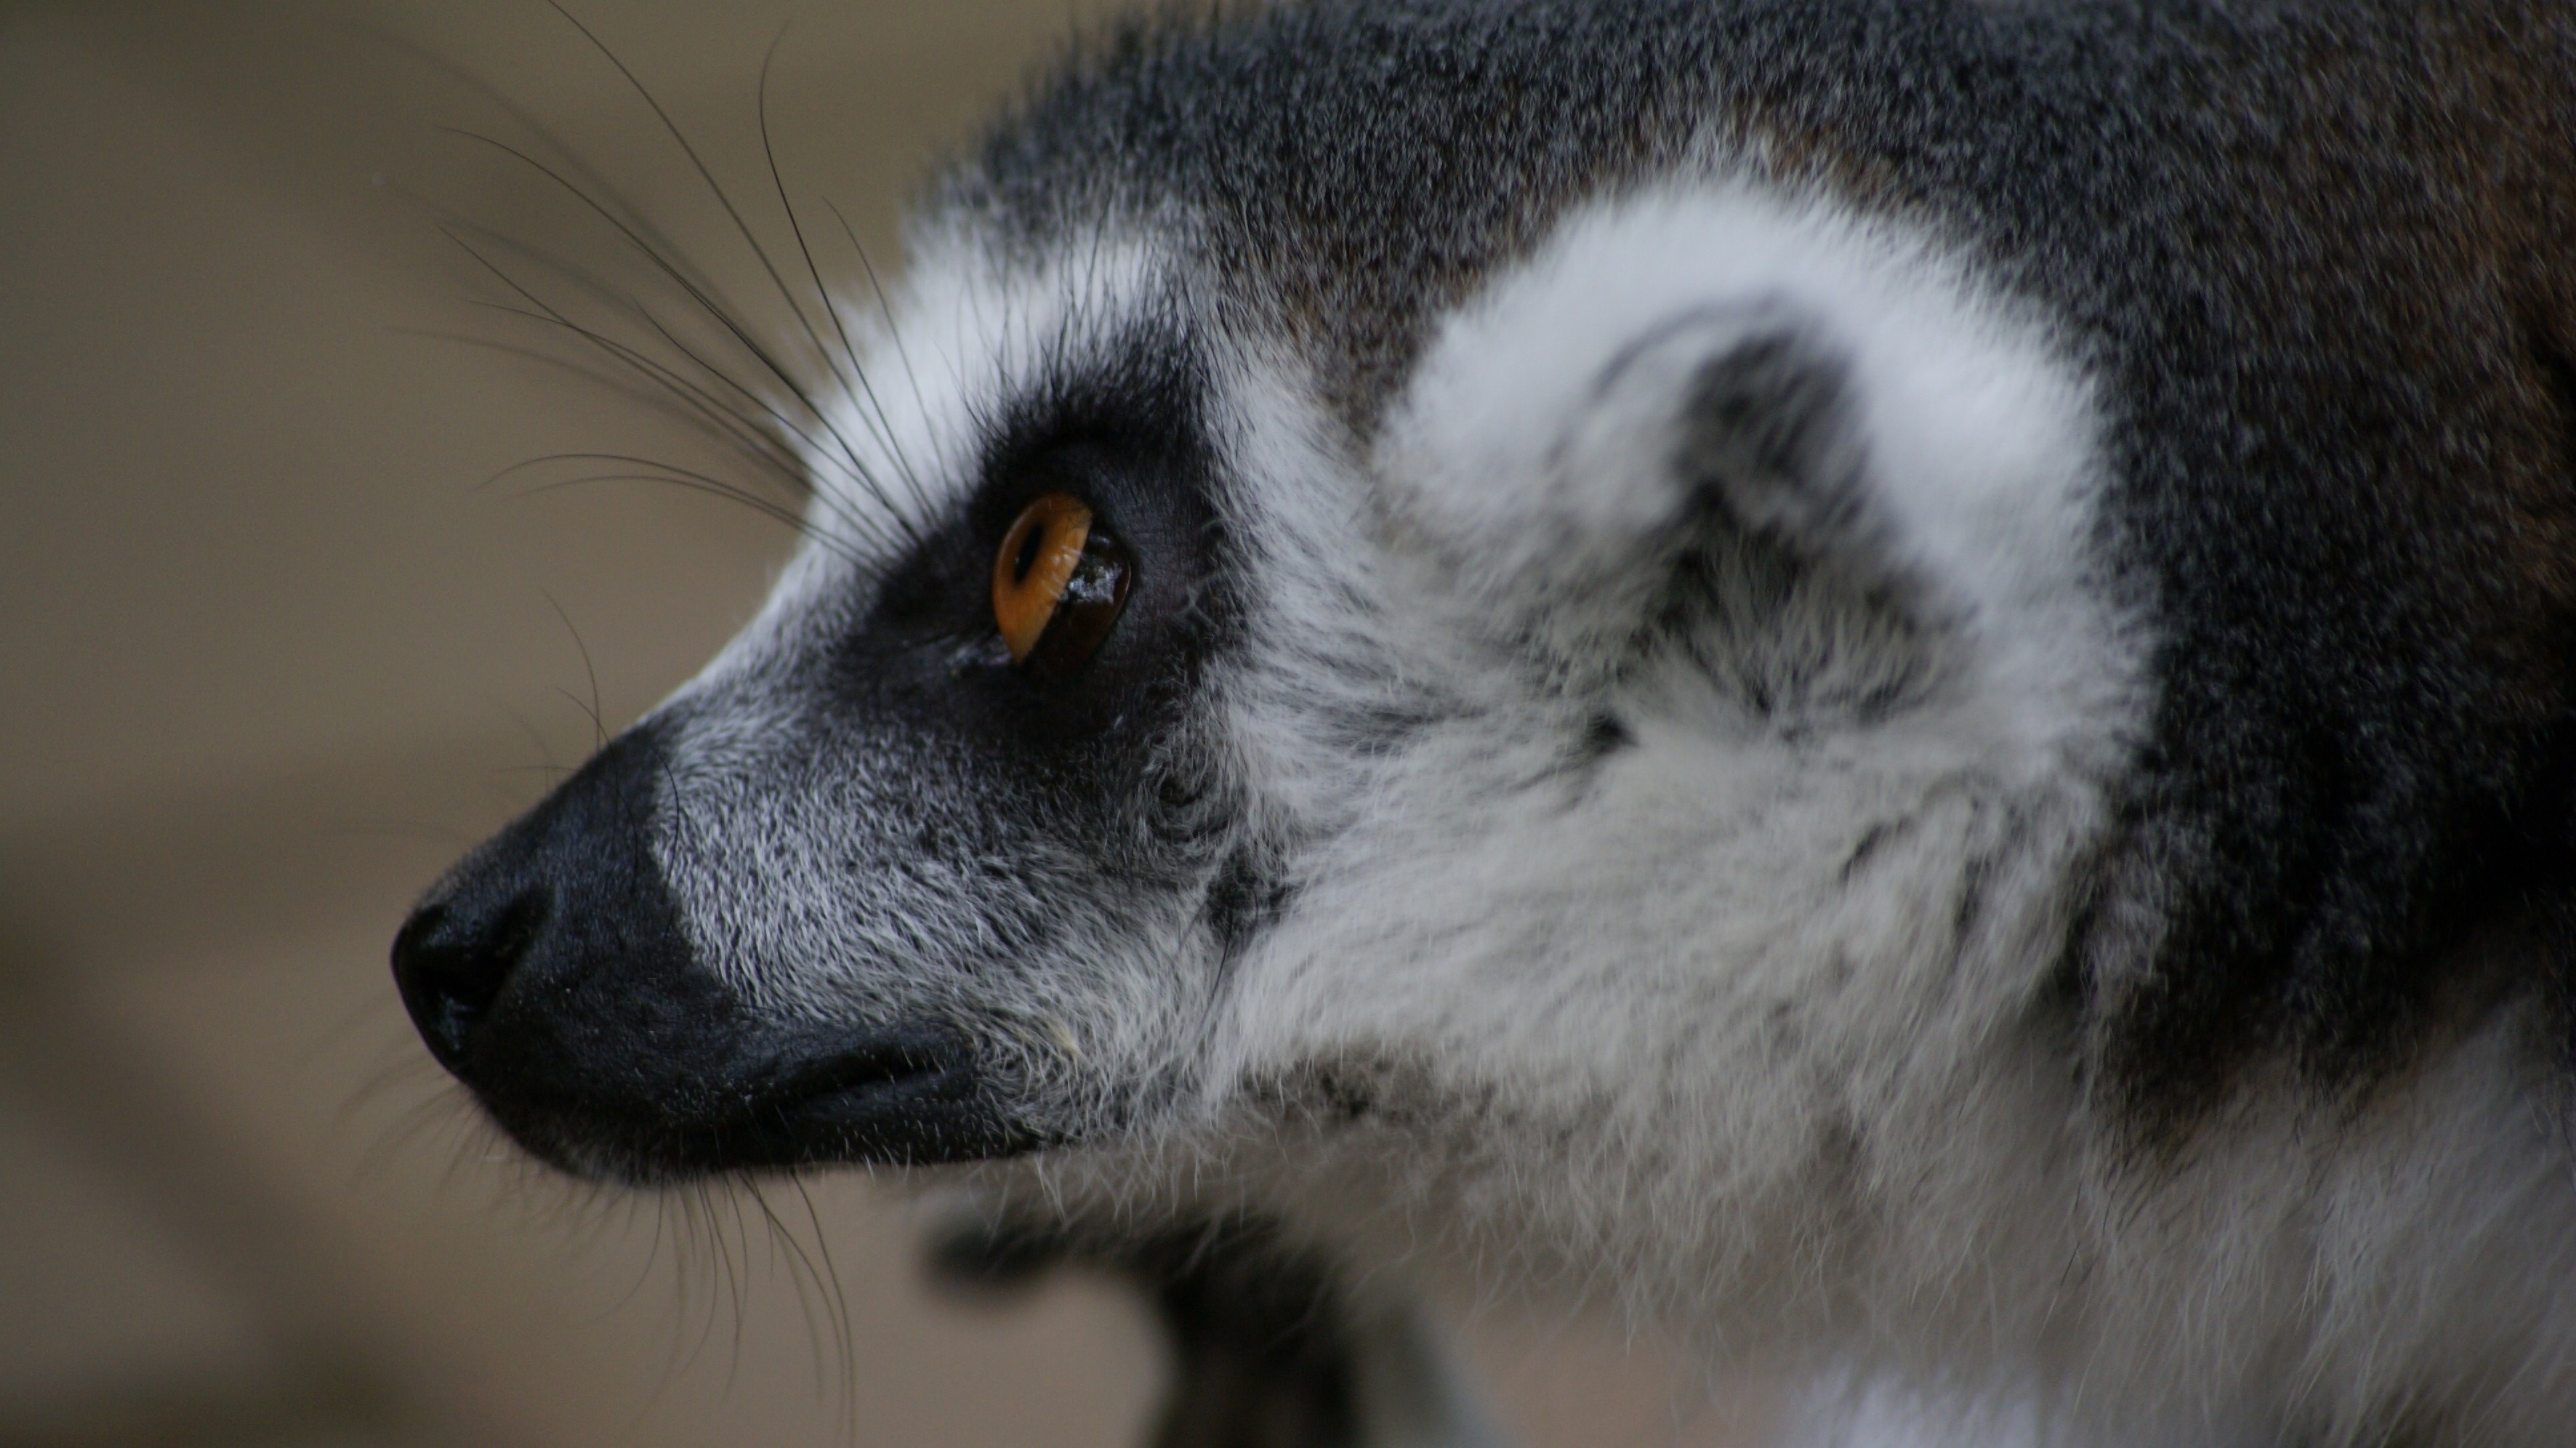
nature, animal, wildlife, wild, zoo, mammal, fauna, primate, close up, whiskers, vertebrate, lemur, lemurs, old world monkey